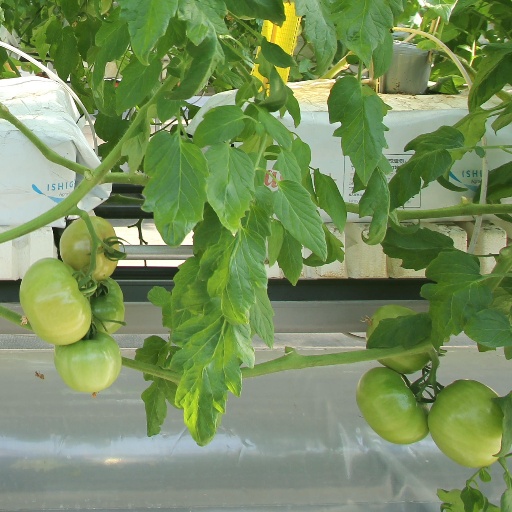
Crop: tomato